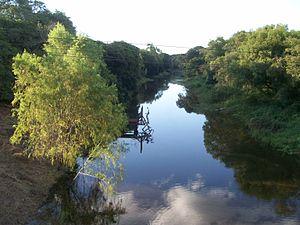
Puerto Tirol est une ville de la province du Chaco, en Argentine, et le chef-lieu du département de Libertad. Elle se trouve au bord du Rio Negro, à 14 km au nord-ouest de Resistencia. Sa population s'élevait à 9 763 habitants en 2001.
La province du Chaco est une subdivision de l'Argentine située au nord du pays. Elle est bordée à l'ouest par les provinces de Salta et de Santiago del Estero, au sud par celle de Santa Fe, au sud-est par celle de Corrientes et par le Paraguay et à l'est et au nord par la province de Formosa.